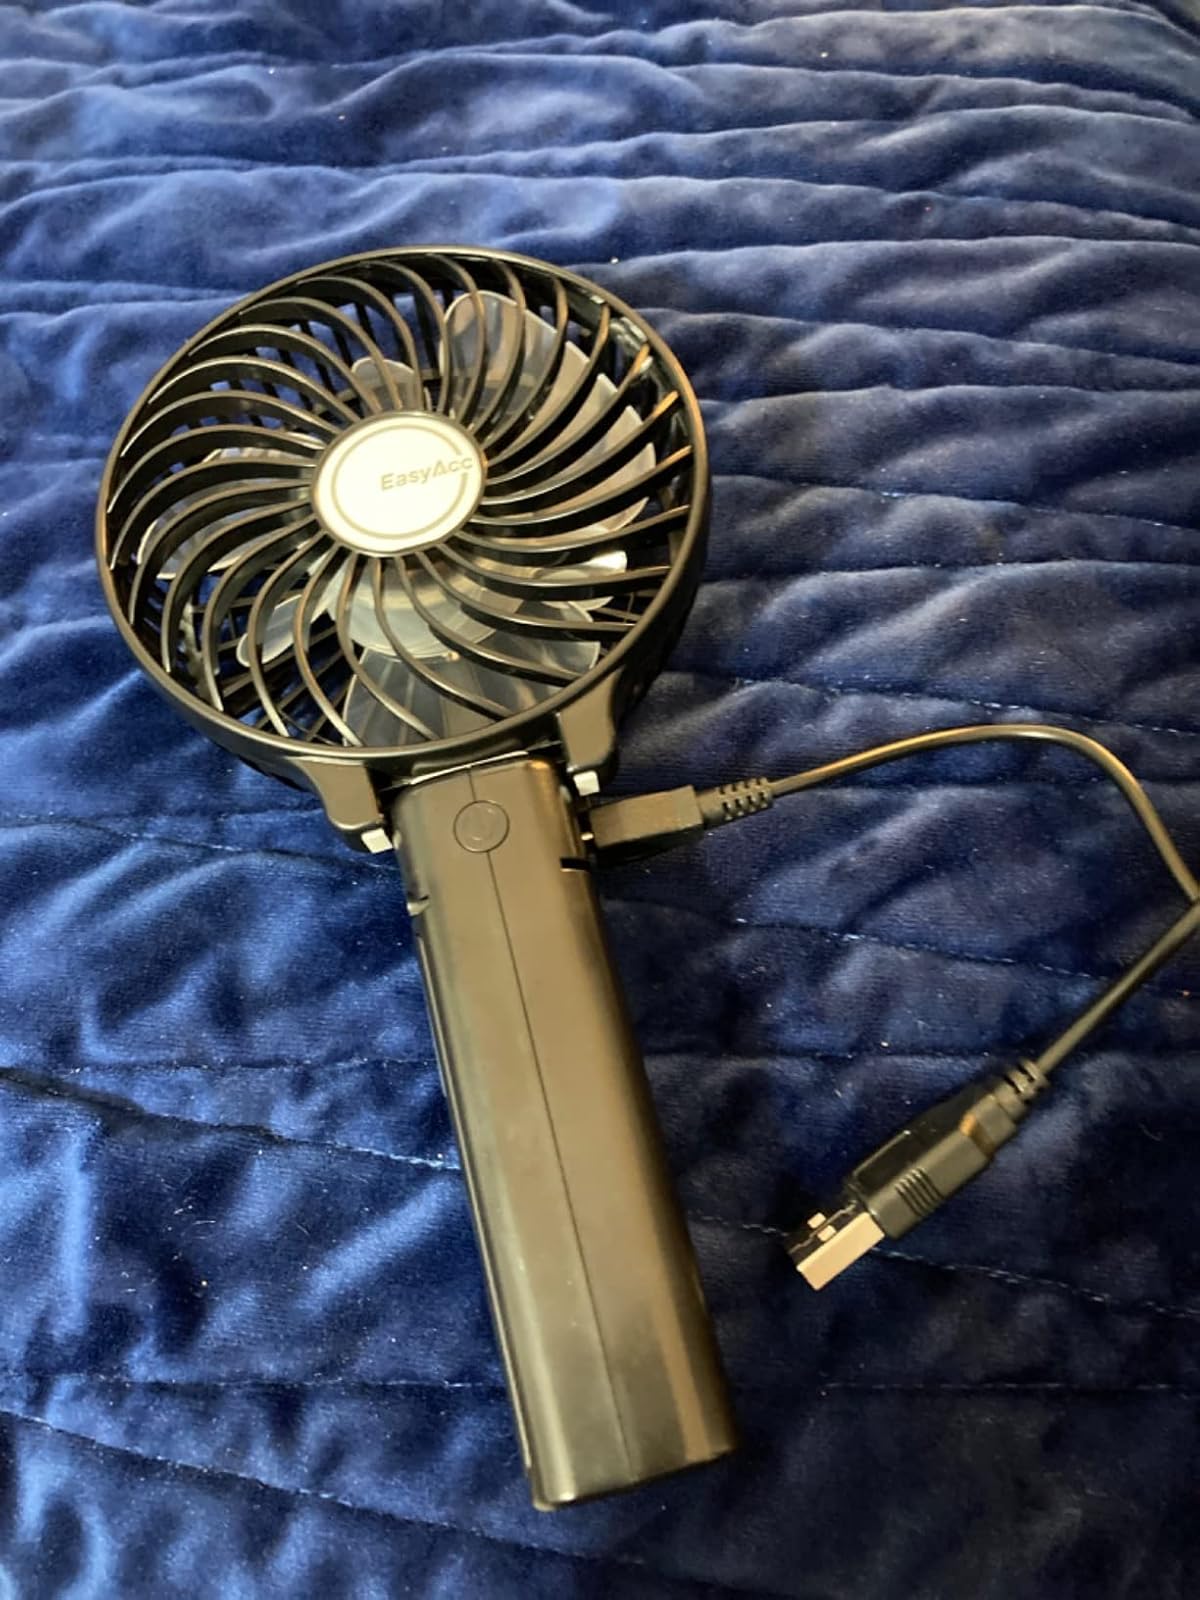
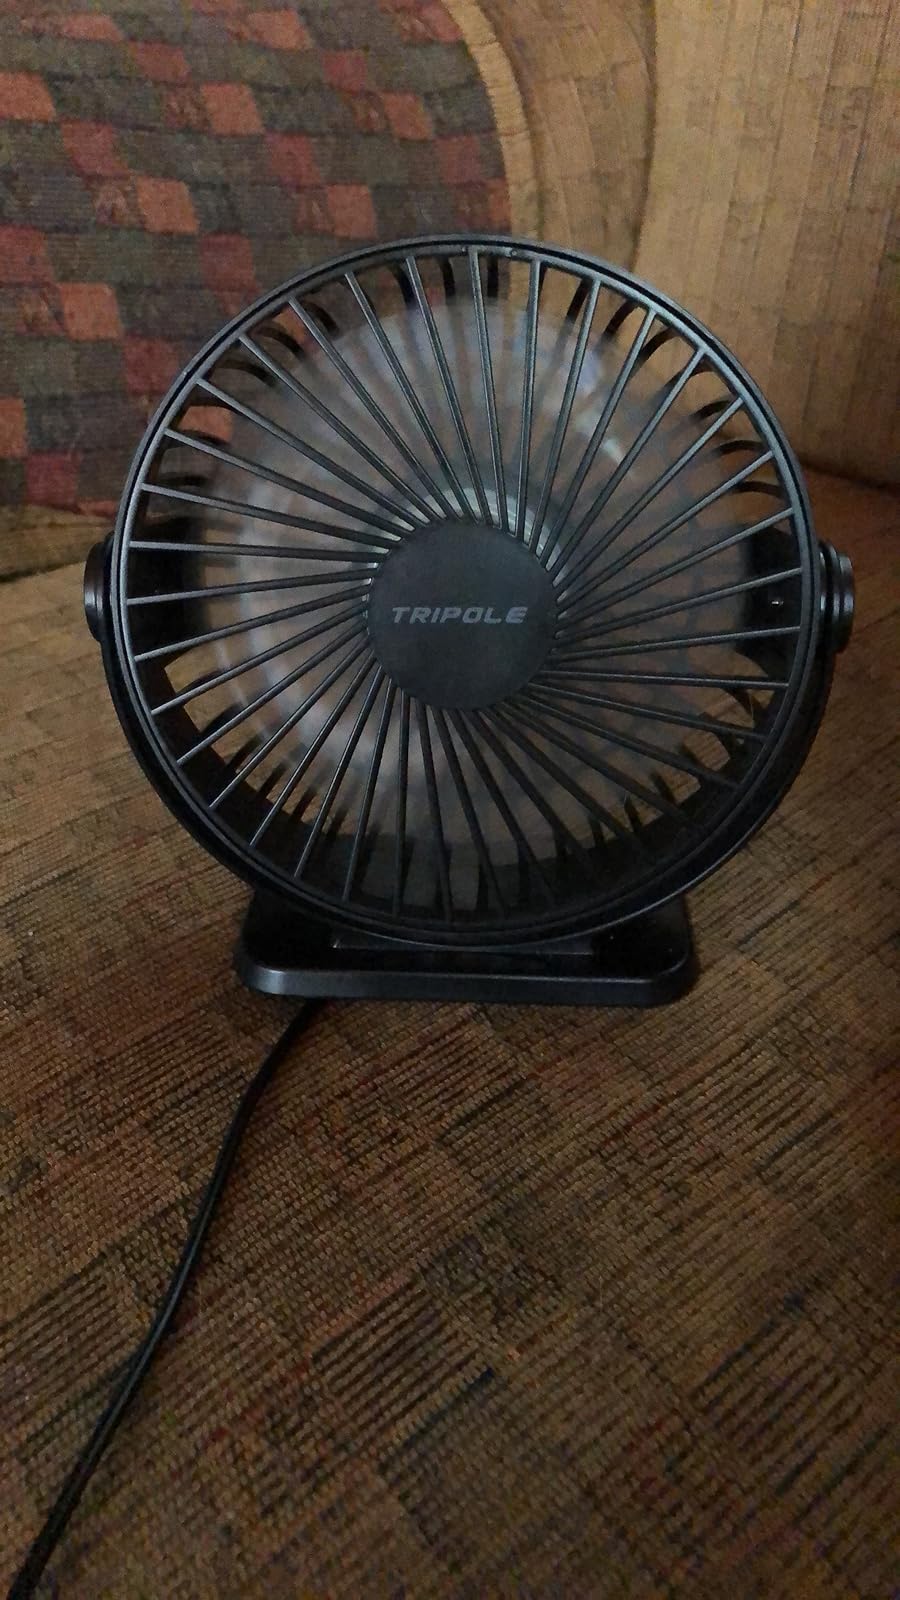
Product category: fan
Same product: no